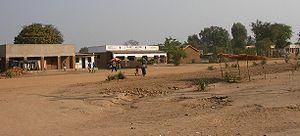
Monkey Bay ou Lusumbwe est une ville du Malawi, située dans la région du Sud. Elle est au sud du lac Malawi. Sa population était estimée en 2008 à 14 591 habitants.